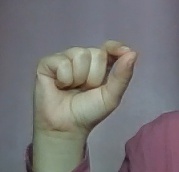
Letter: fa